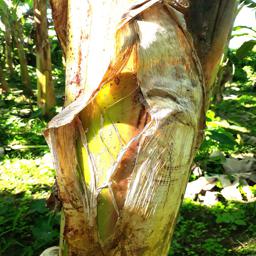
Label: PSEUDOSTEM WEEVIL